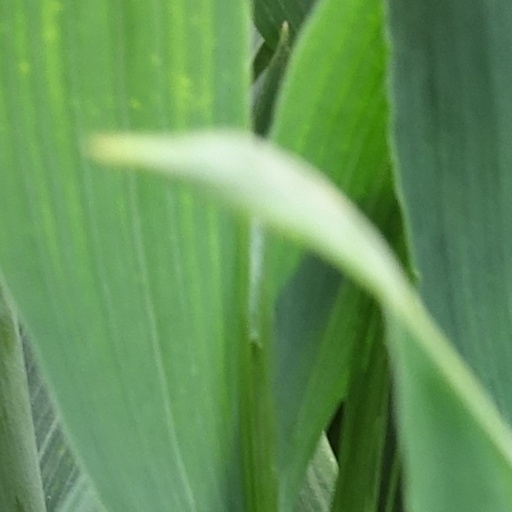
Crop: wheat